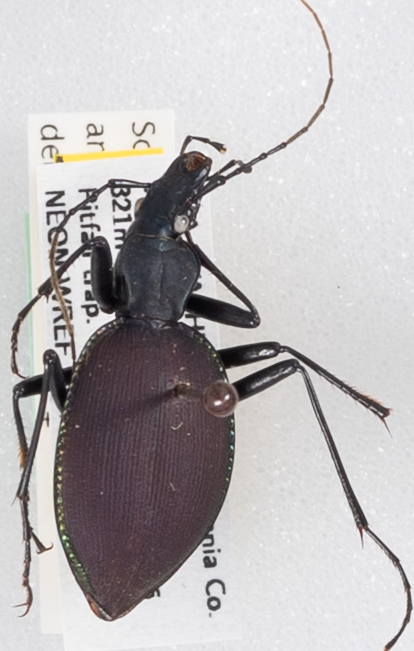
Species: Scaphinotus angusticollis
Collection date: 2020-09-01
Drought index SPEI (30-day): -0.62
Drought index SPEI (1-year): -0.8
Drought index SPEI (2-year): -2.09